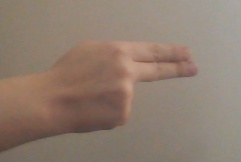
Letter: ain